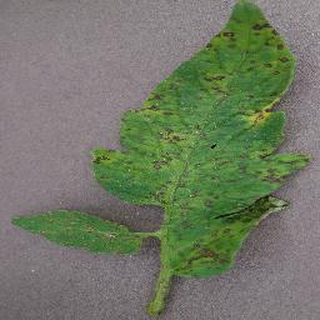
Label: tomato_septoria_leaf_spot